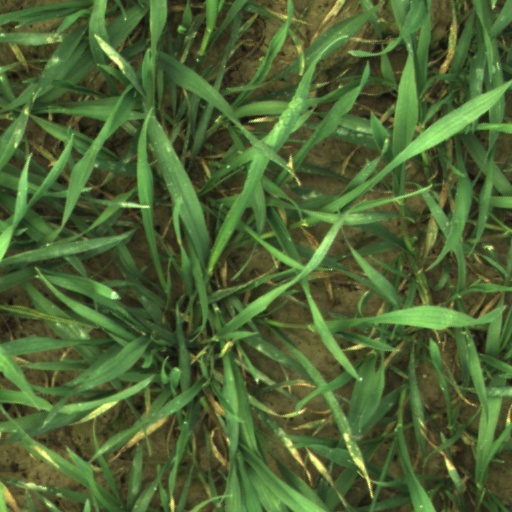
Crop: wheat